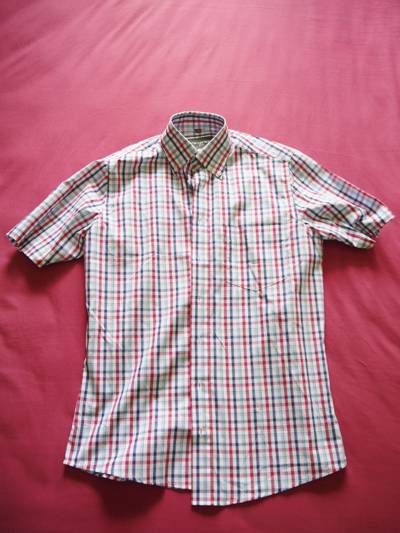
Waste category: clothes